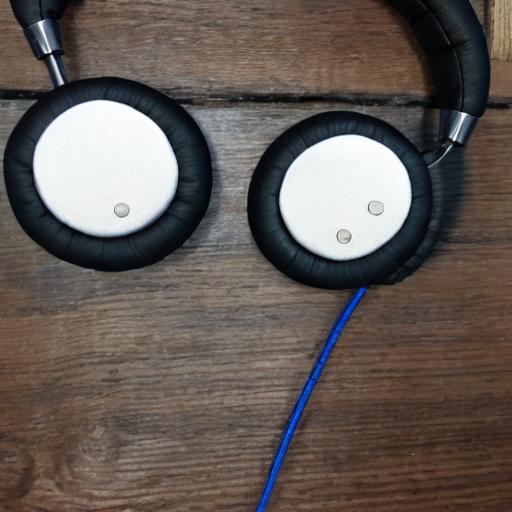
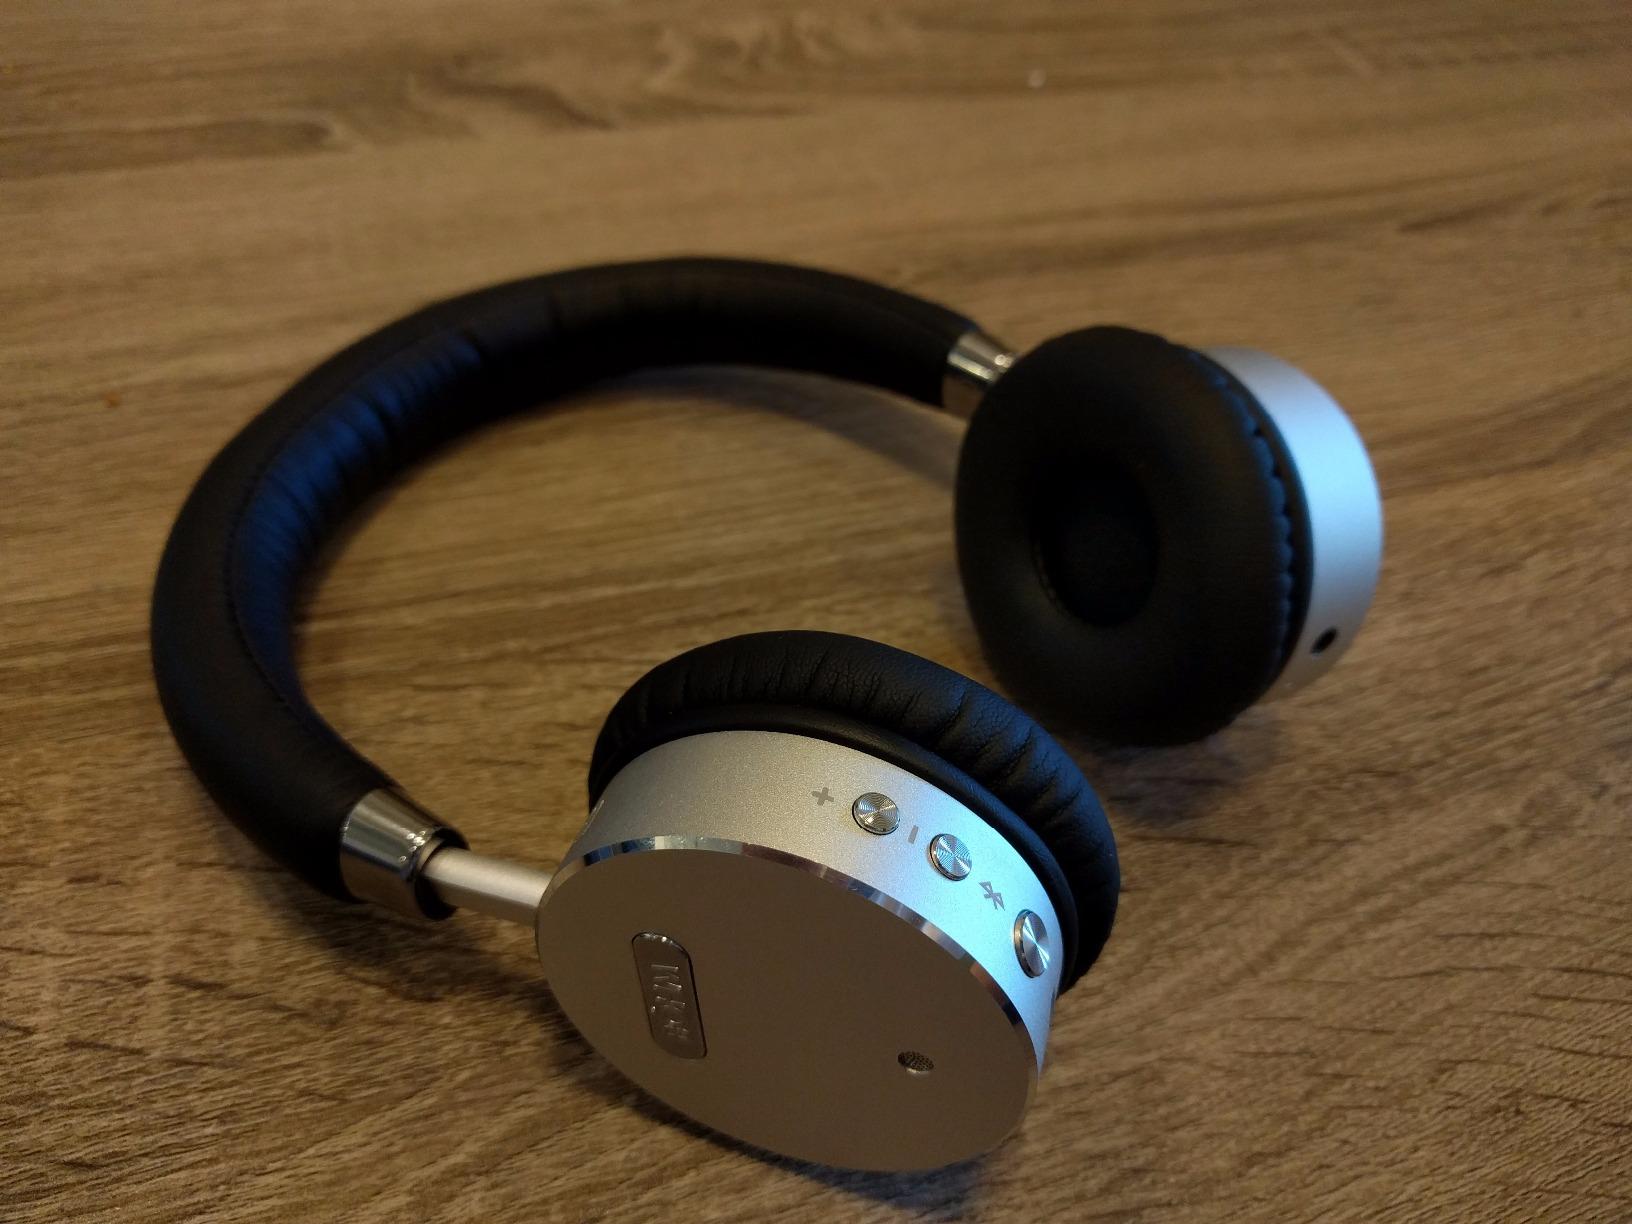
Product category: headphones
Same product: no